Fresnel zone

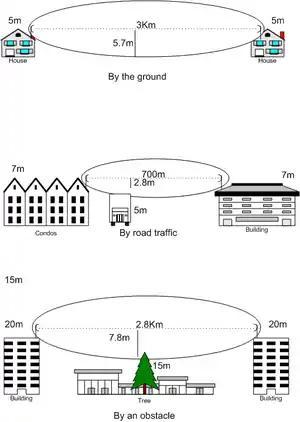
Several examples of how Fresnel zones can be disrupted

A Fresnel zone, named after physicist Augustin-Jean Fresnel, is one of a series of confocal prolate ellipsoidal regions of space between and around a transmitter and a receiver. The size of the calculated Fresnel zone at any particular distance from the transmitter and receiver can help to predict whether obstructions or discontinuities along the path will cause significant interference.